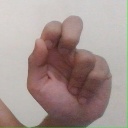
अक्षर: ढ